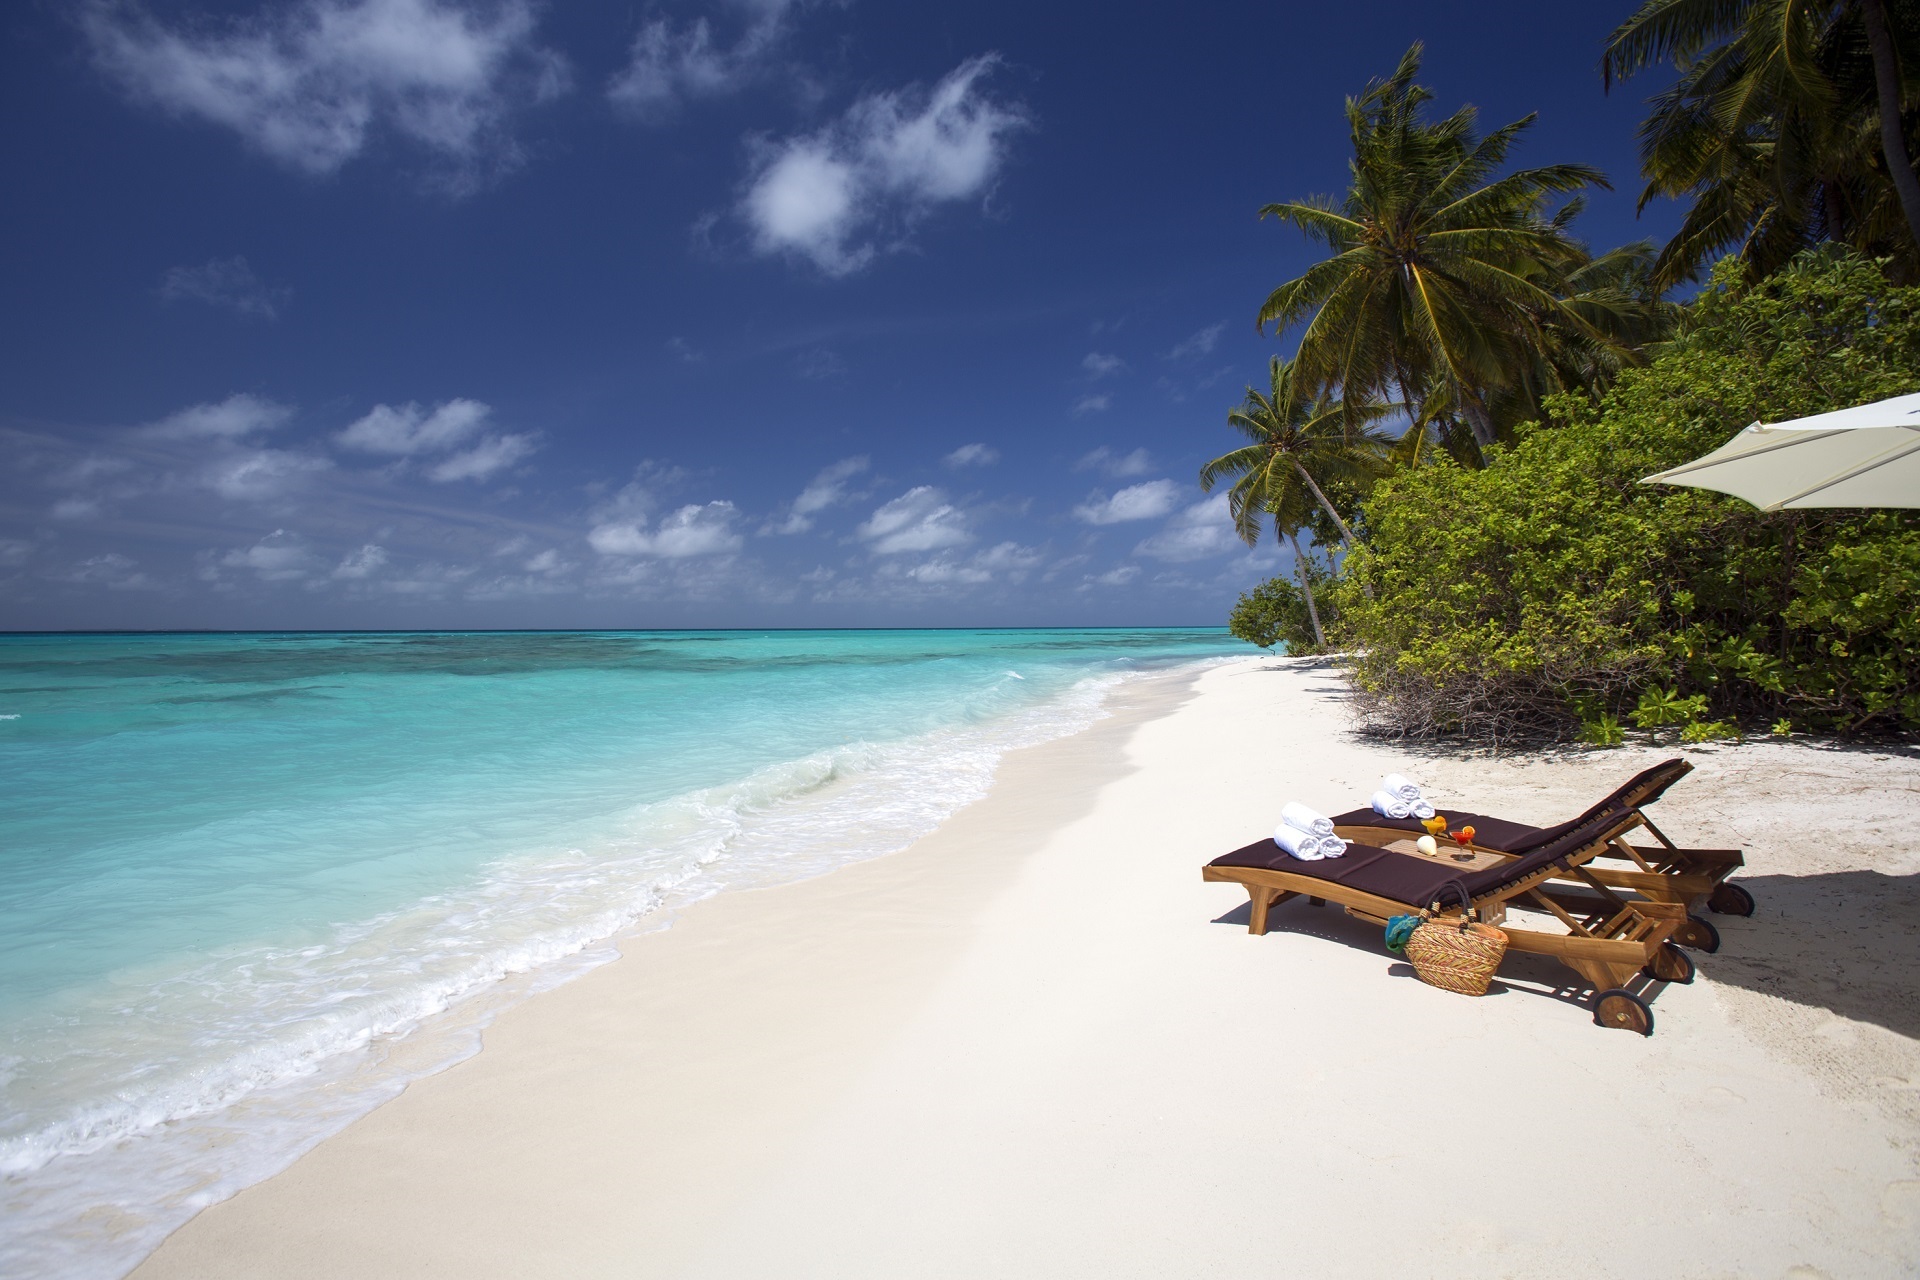
beach, sea, coast, sand, ocean, shore, vacation, idyllic, tropical, seascape, holiday, bay, island, romantic, body of water, blue sky, white sand, sunny, waves, caribbean, exotic, getaway, palm trees, tropics, beach ocean, loungers